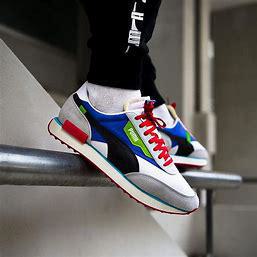
Brand: Puma
Model: Future Rider